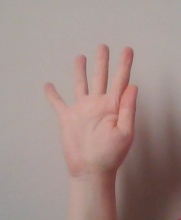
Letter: sheen